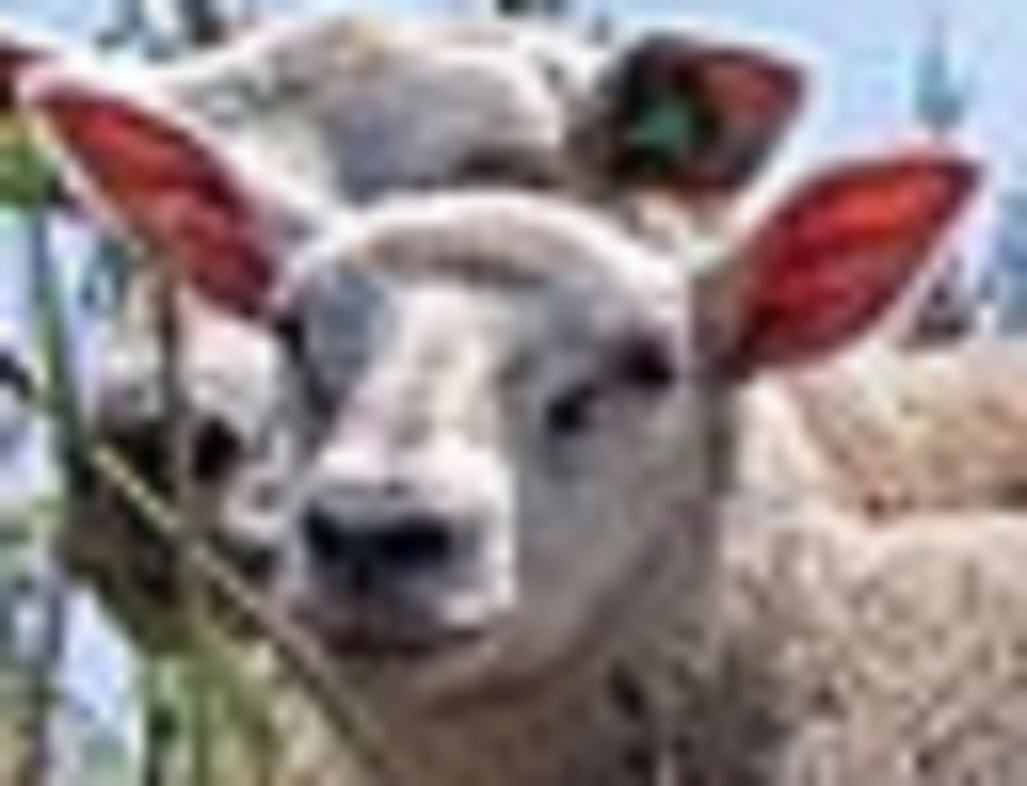
Label: no pain